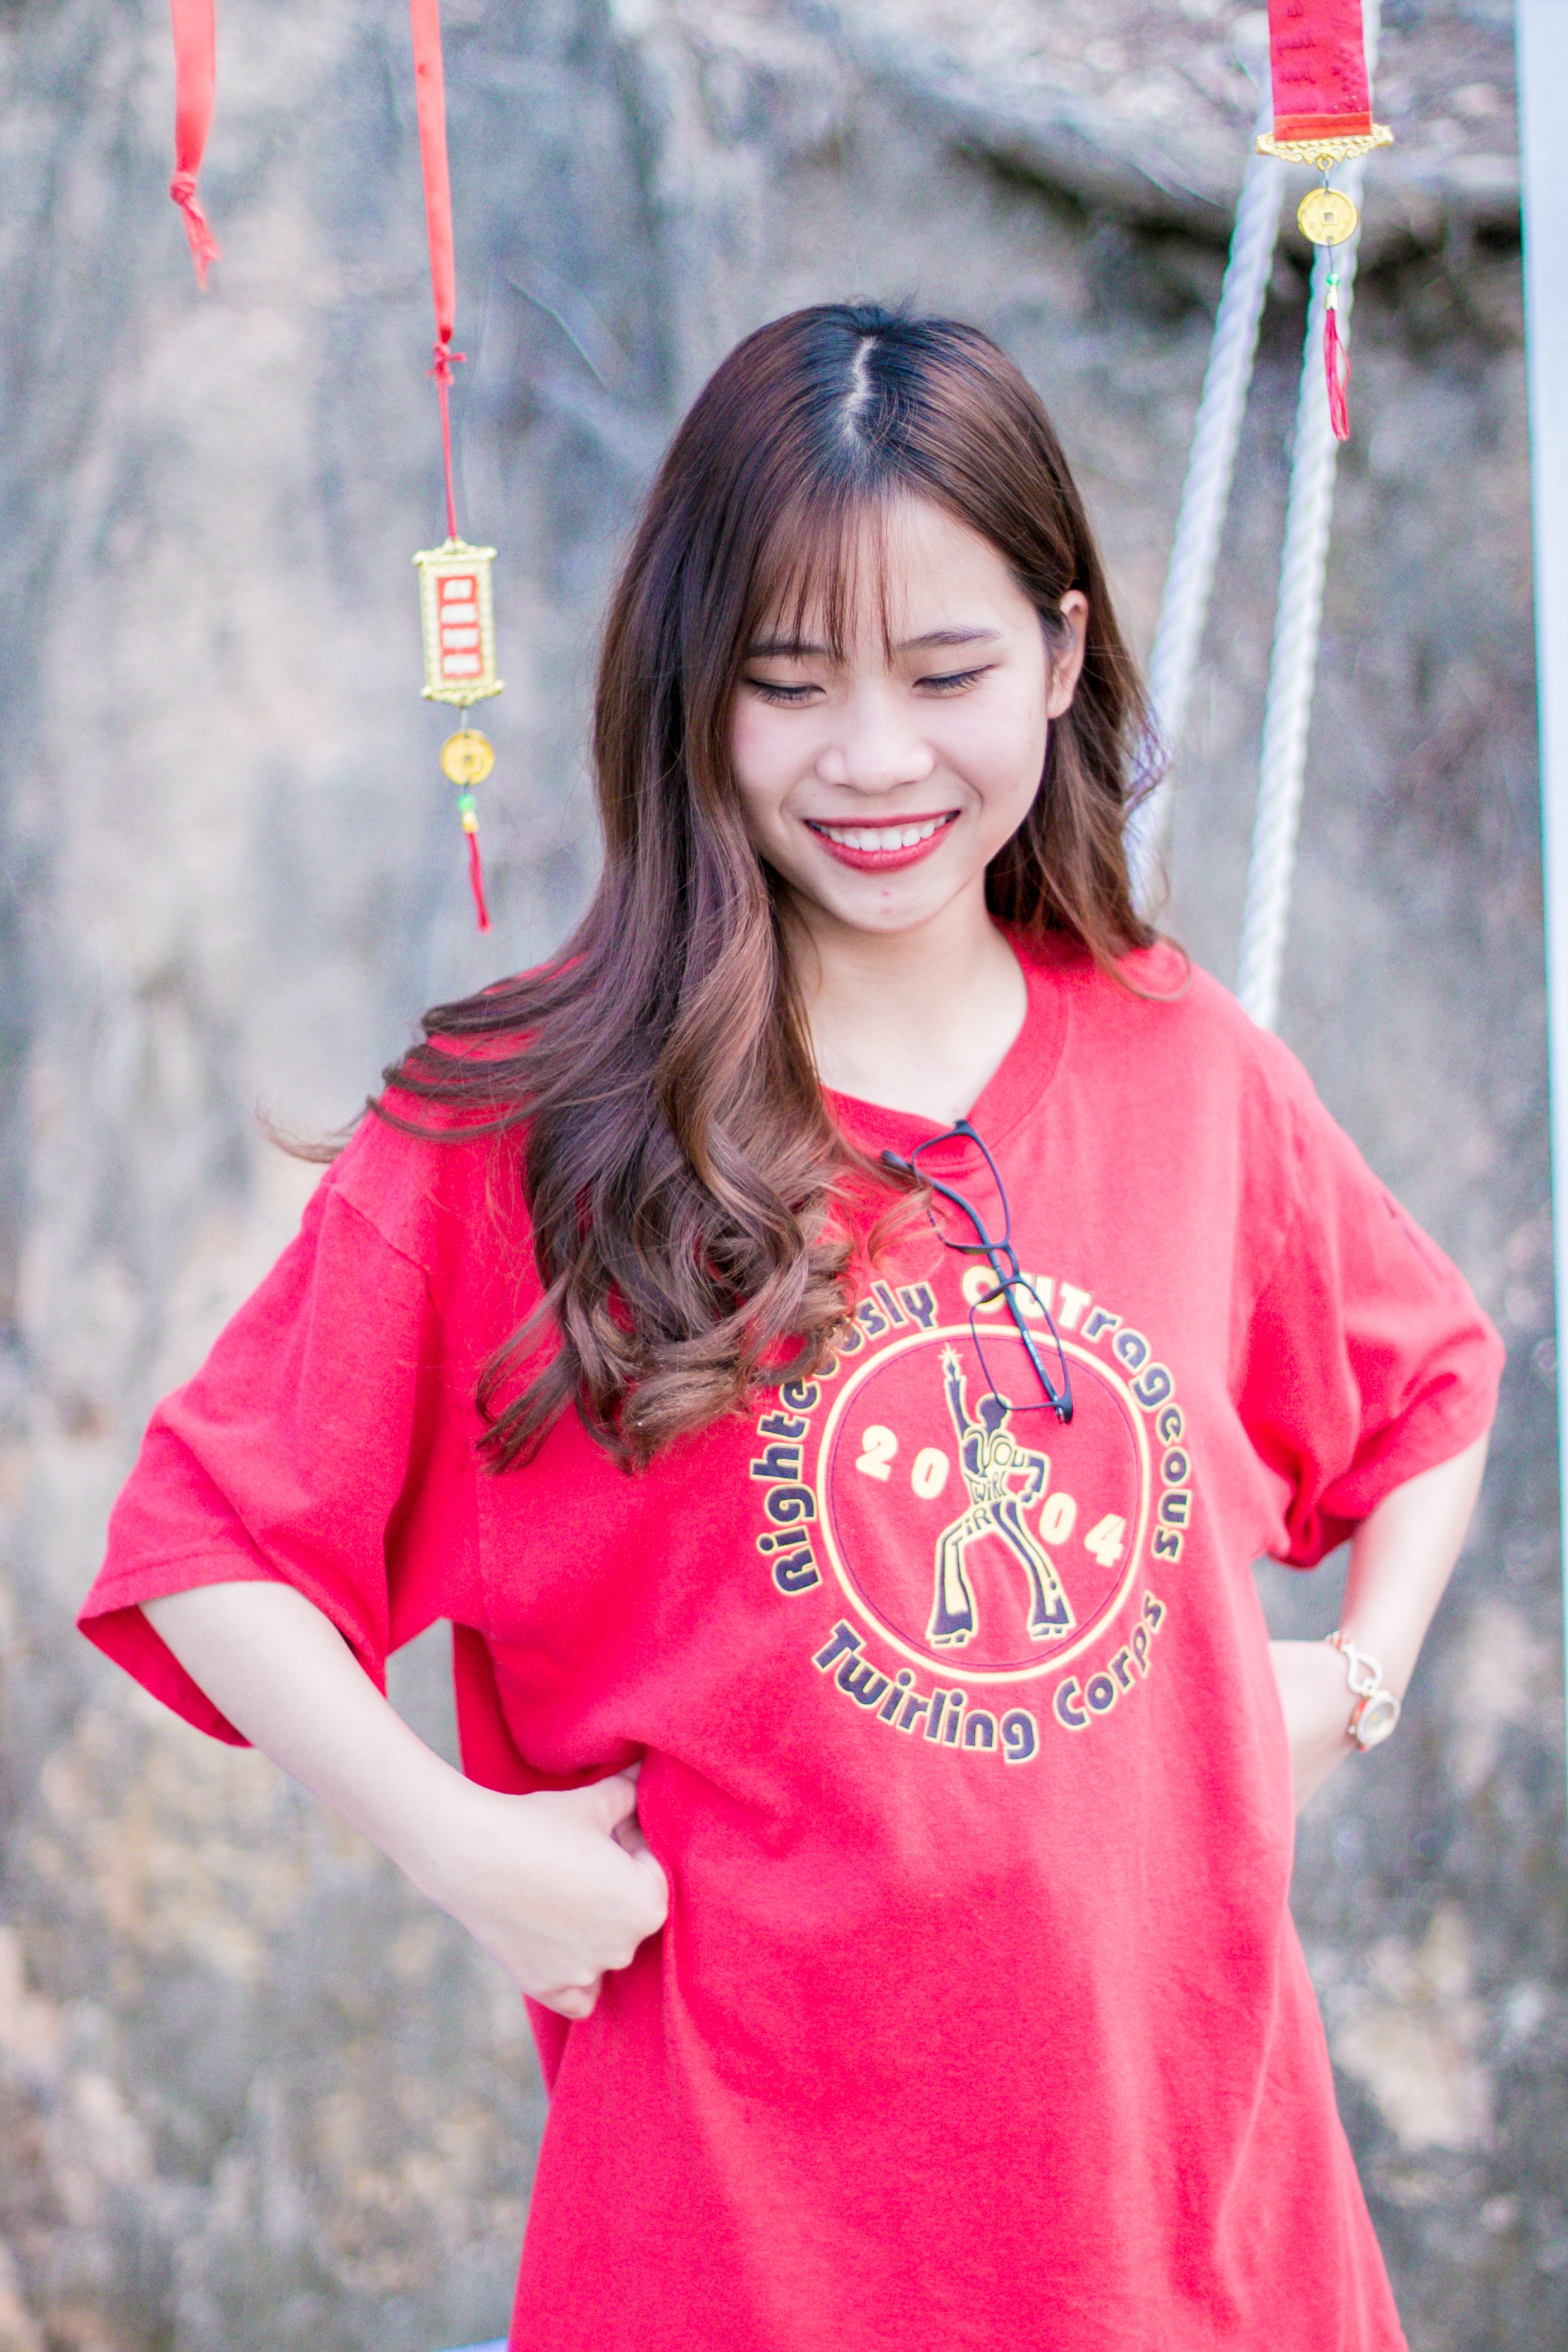
pink, clothing, red, beauty, skin, smile, t shirt, child model, sleeve, outerwear, happy, photography, child, magenta, portrait photography, top